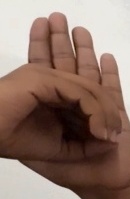
ASL sign: 0